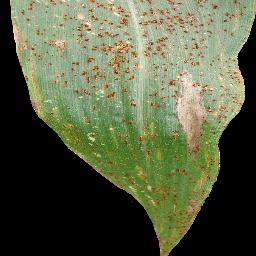
Label: Corn___Common_rust